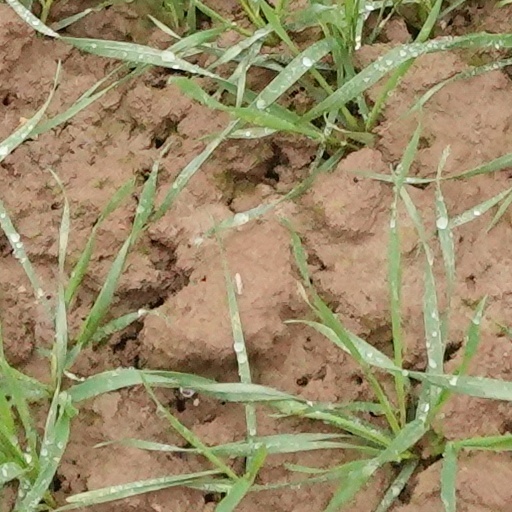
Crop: wheat